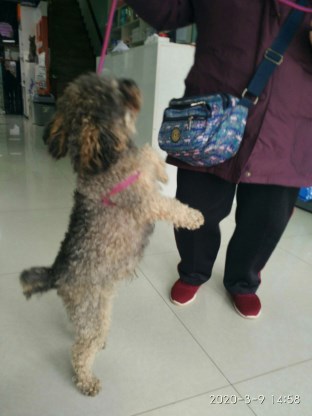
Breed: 7449-n000128-teddy